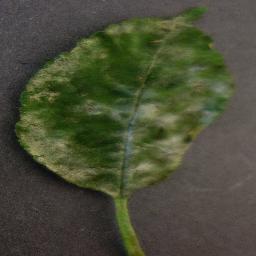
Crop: cherry
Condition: (including_sour)_powdery_mildew